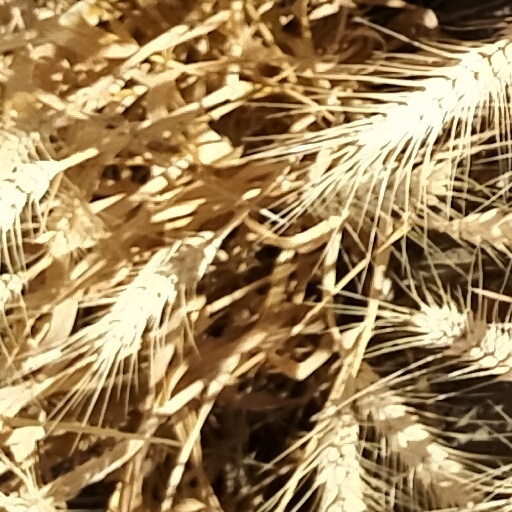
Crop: wheat